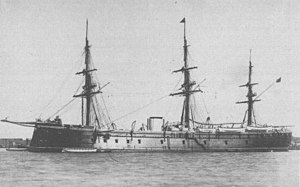
Chincha-krigen
Spaniens flagskib Numancia.
Chinchakrigen var en serie kyst- og søslag hvor Spanien kæmpede mod Peru og Chile mellem 1864 og 1866, og handlede om kontrollen med de guanorige Chincha-øer. I krigen anvendtes panserskibe, heriblandt det spanske Numancia, der var det første panserskib som sejlede rundt om verden.